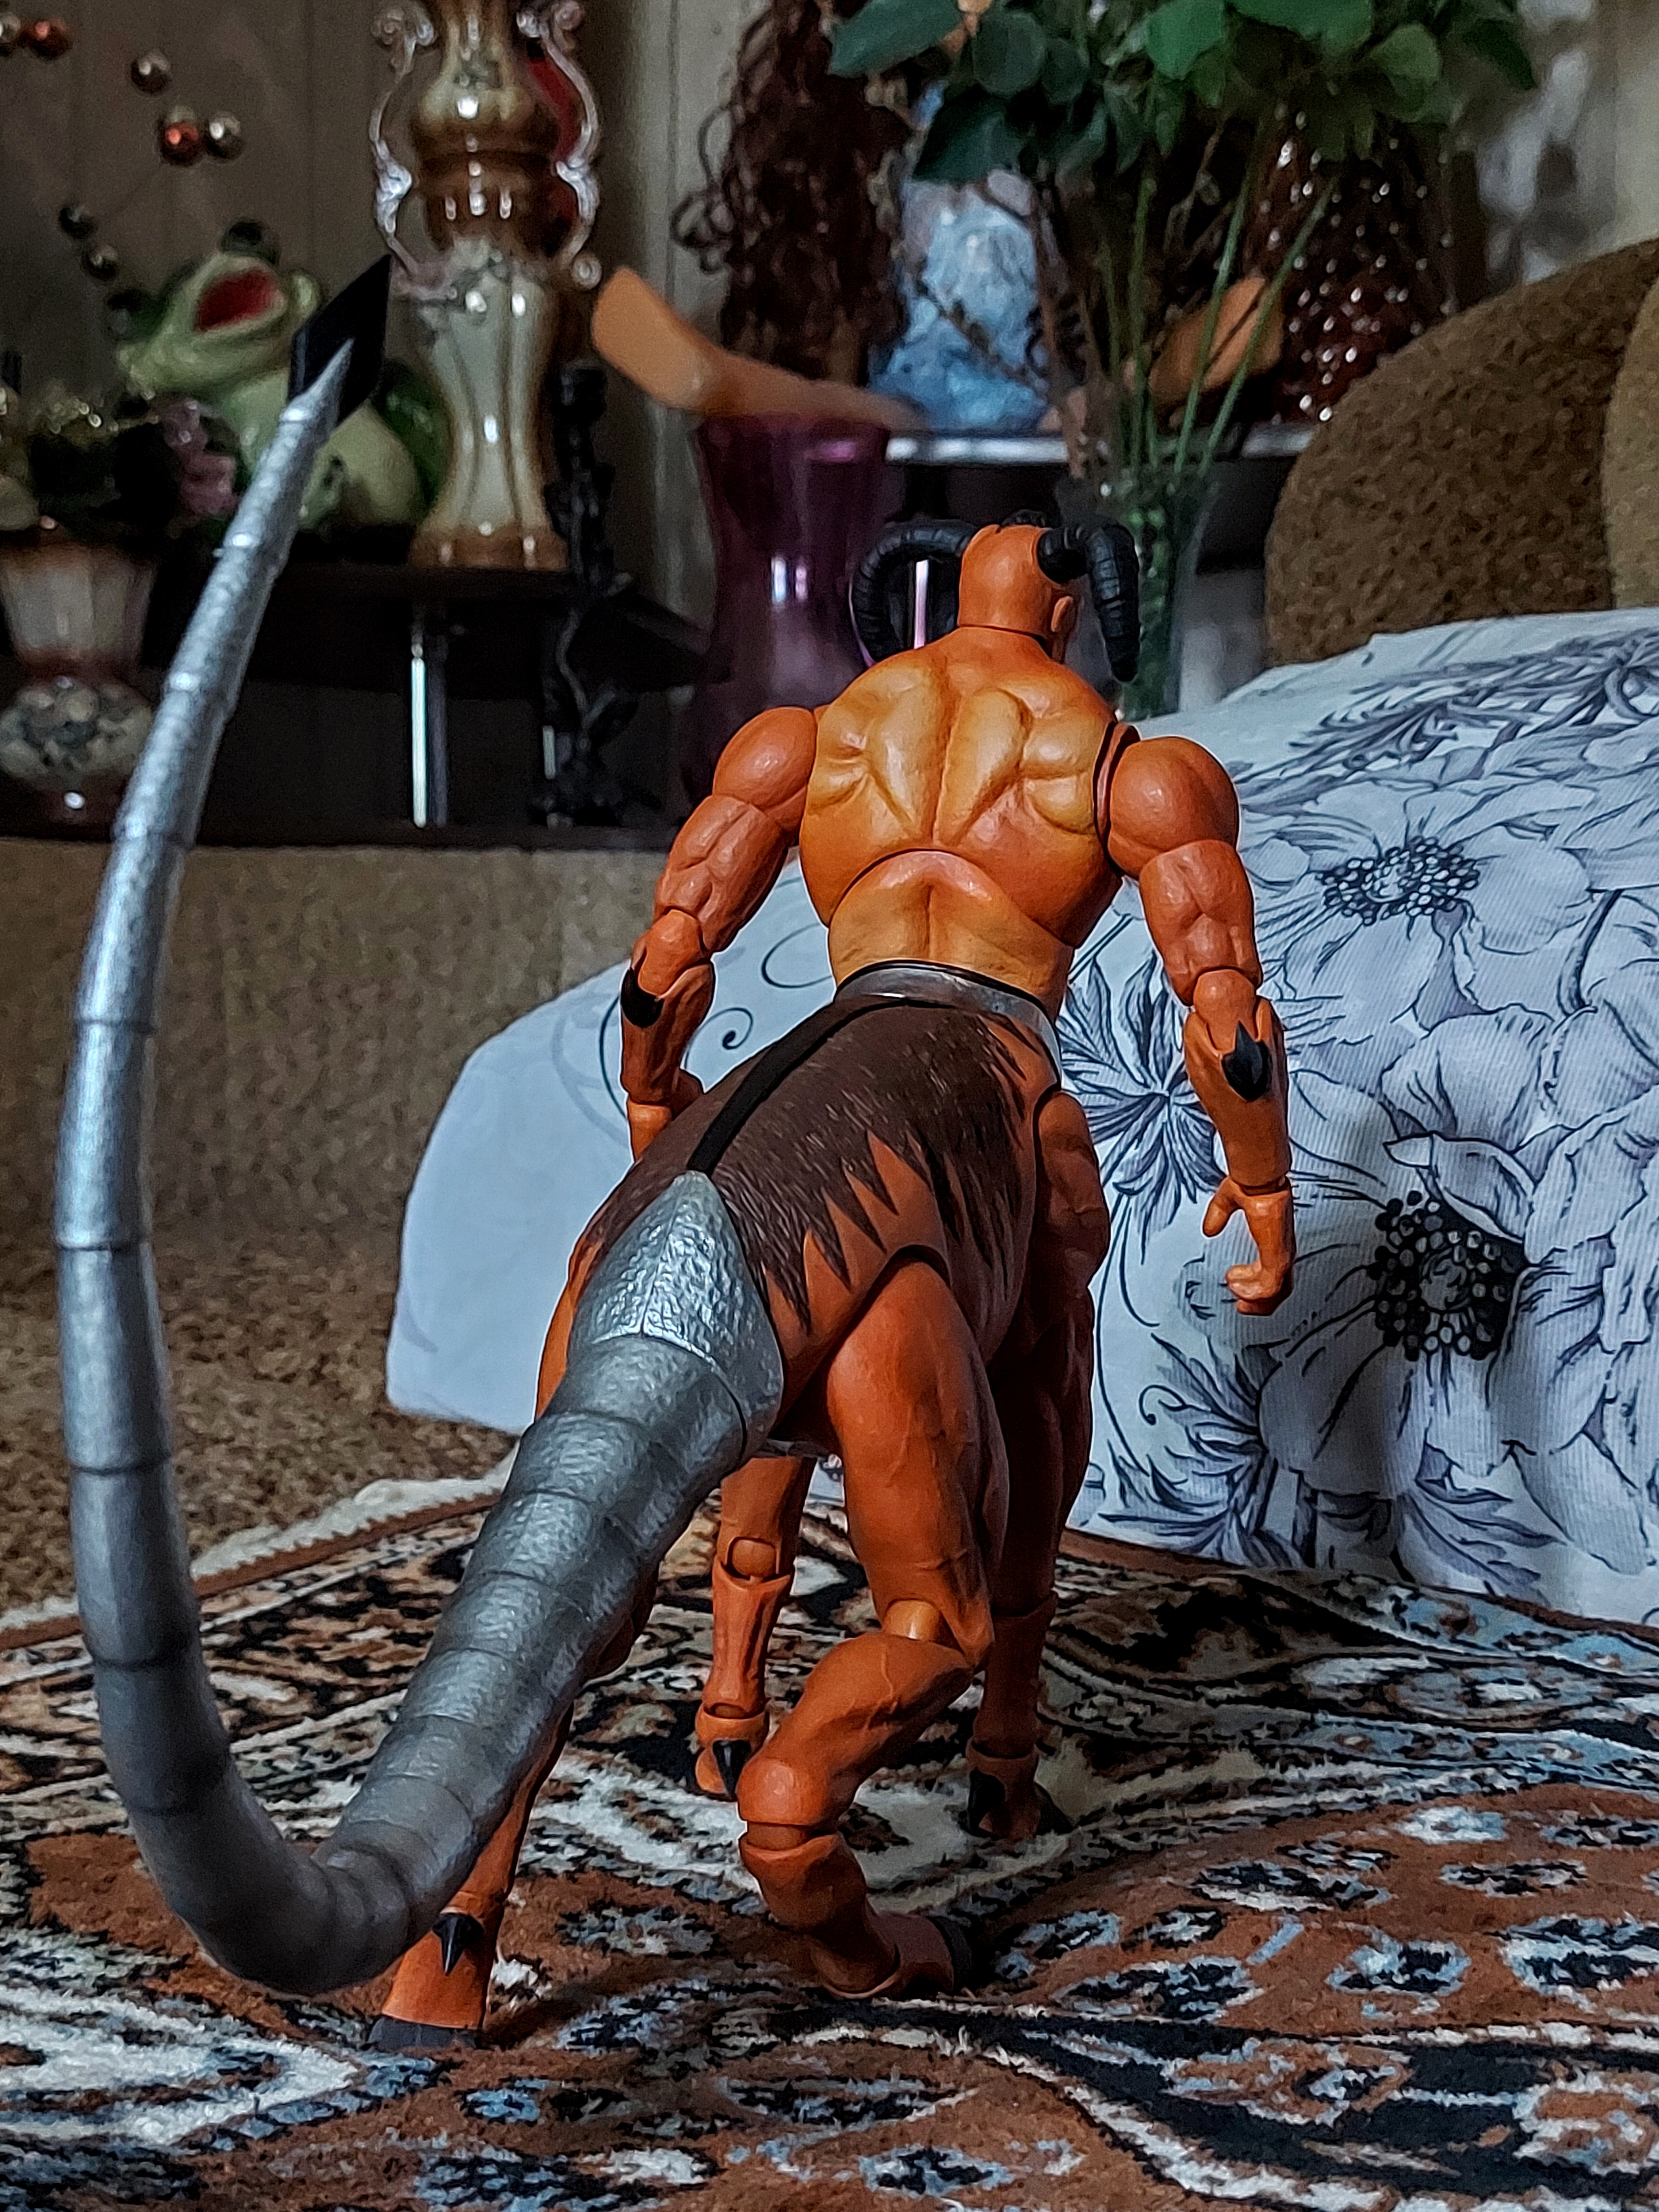
Shokan, storm, collectibles, warrior, fighter, action, figure, leg, human, thigh, art, cool, plant, Barechested, cg artwork, fun, human leg, fictional character, flooring, metal, sitting, fiction, illustration, chest, pattern, flesh, visual arts, toy, action figure, facial hair, mythology